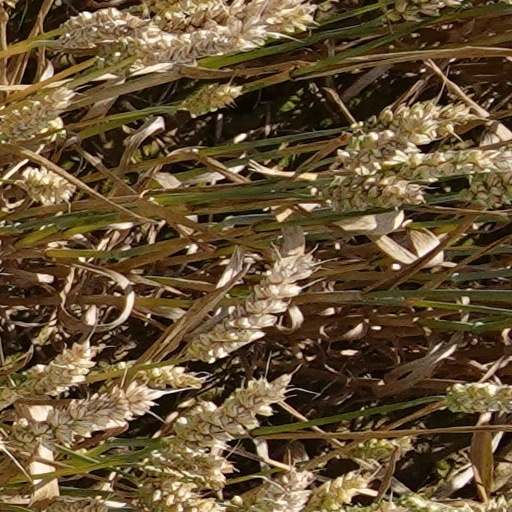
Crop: wheat